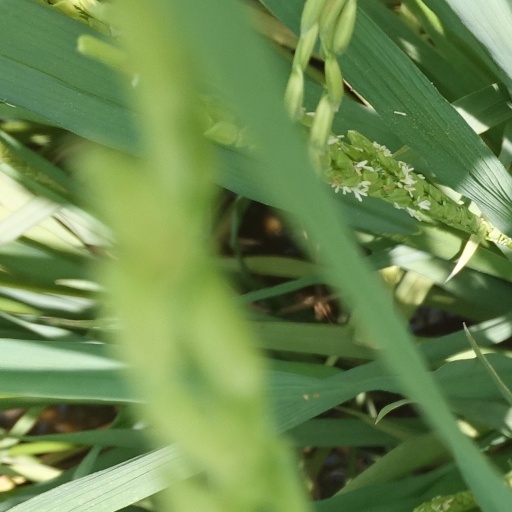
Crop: rice